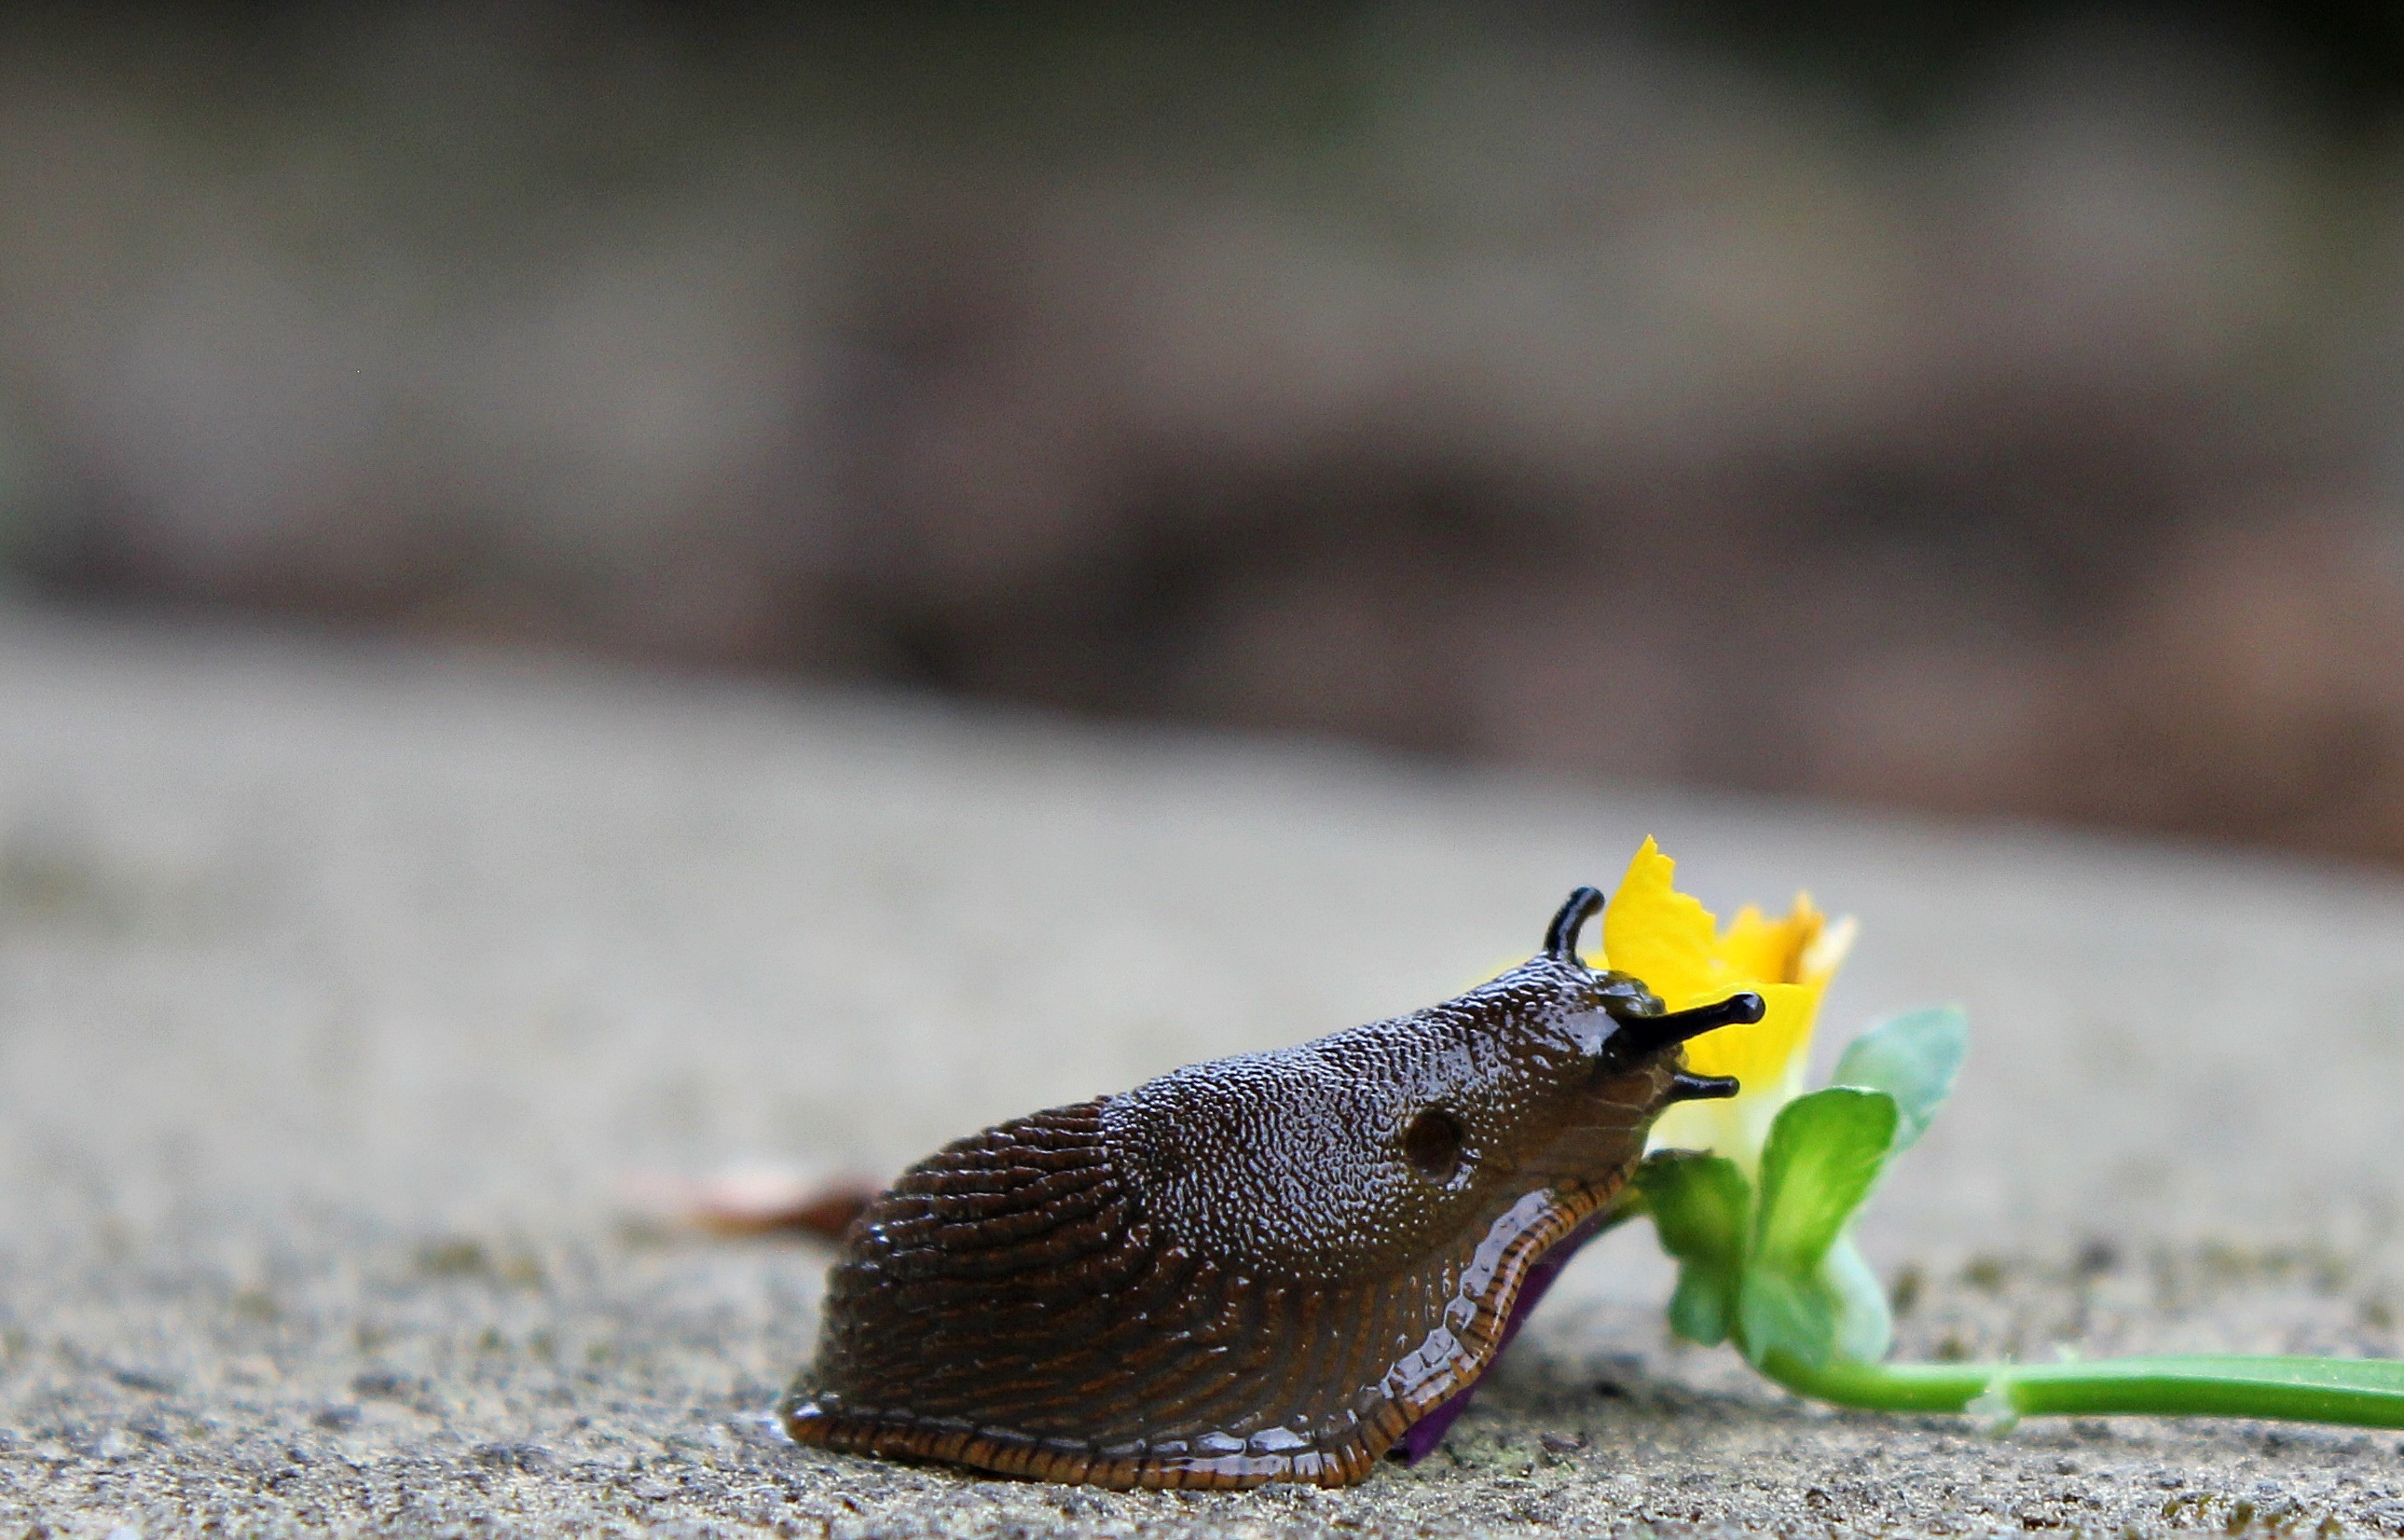
nature, animal, wildlife, brown, mammal, squirrel, garden, rodent, fauna, close up, mollusk, crawl, snail, vertebrate, slug, macro photography, slowly, probe, mucus